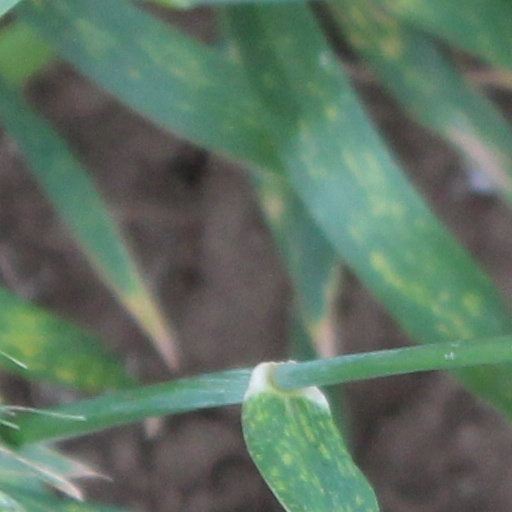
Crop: wheat